2022 Hong Kong Chief Executive election

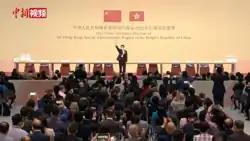
John Lee was declared the winner at the HKCEC on 8 May 2022.

The 2022 election was the first sole-candidate election since the Chief Executive Election Ordinance was amended in 2006 to require a vote of confidence.